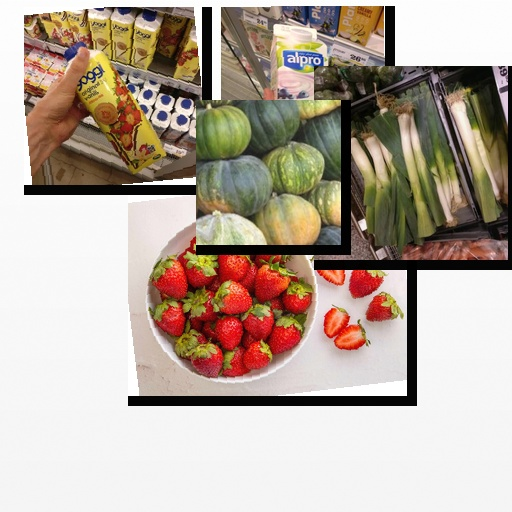
Food items: pumpkin, strawberry, leek, strawberry_yogurt, blueberry_soyghurt